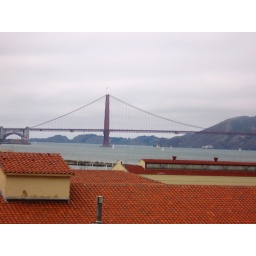
golden gate bridge from over orange rooftops